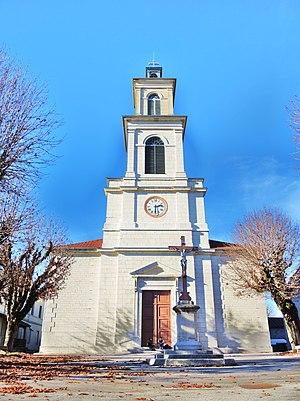
Eglise de Frasne